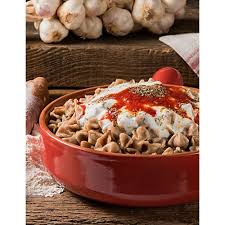
Yemek: manti